Byron, Georgia

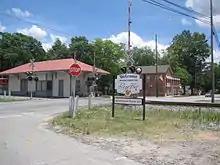
Main Street in downtown Byron

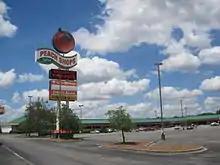
Peach Shops Outlet Mall beside I-75 in Byron

Byron is a city located primarily in Peach County, Georgia, United States. A small portion of the city also extends into parts of Houston and Crawford counties. The population was estimated to be 5,149 in 2019 by the Census Bureau, an increasing of 14.1% from 4,512 at the 2010 census. The city is in the Warner Robins metropolitan statistical area.